Gary Mabbutt

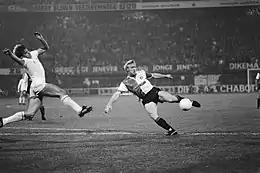
Gary Mabbutt (left) playing for Tottenham Hotspur in 1983

Mabbutt is best remembered for his 16-year spell at Tottenham Hotspur, where he played from 1982 until 1998, and was the club captain for 11 years from 1987 to 1998.